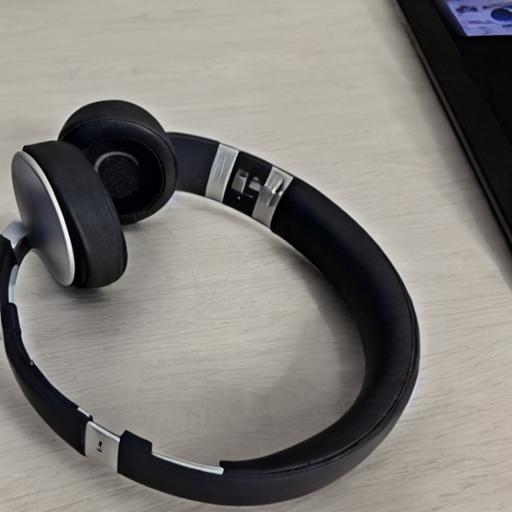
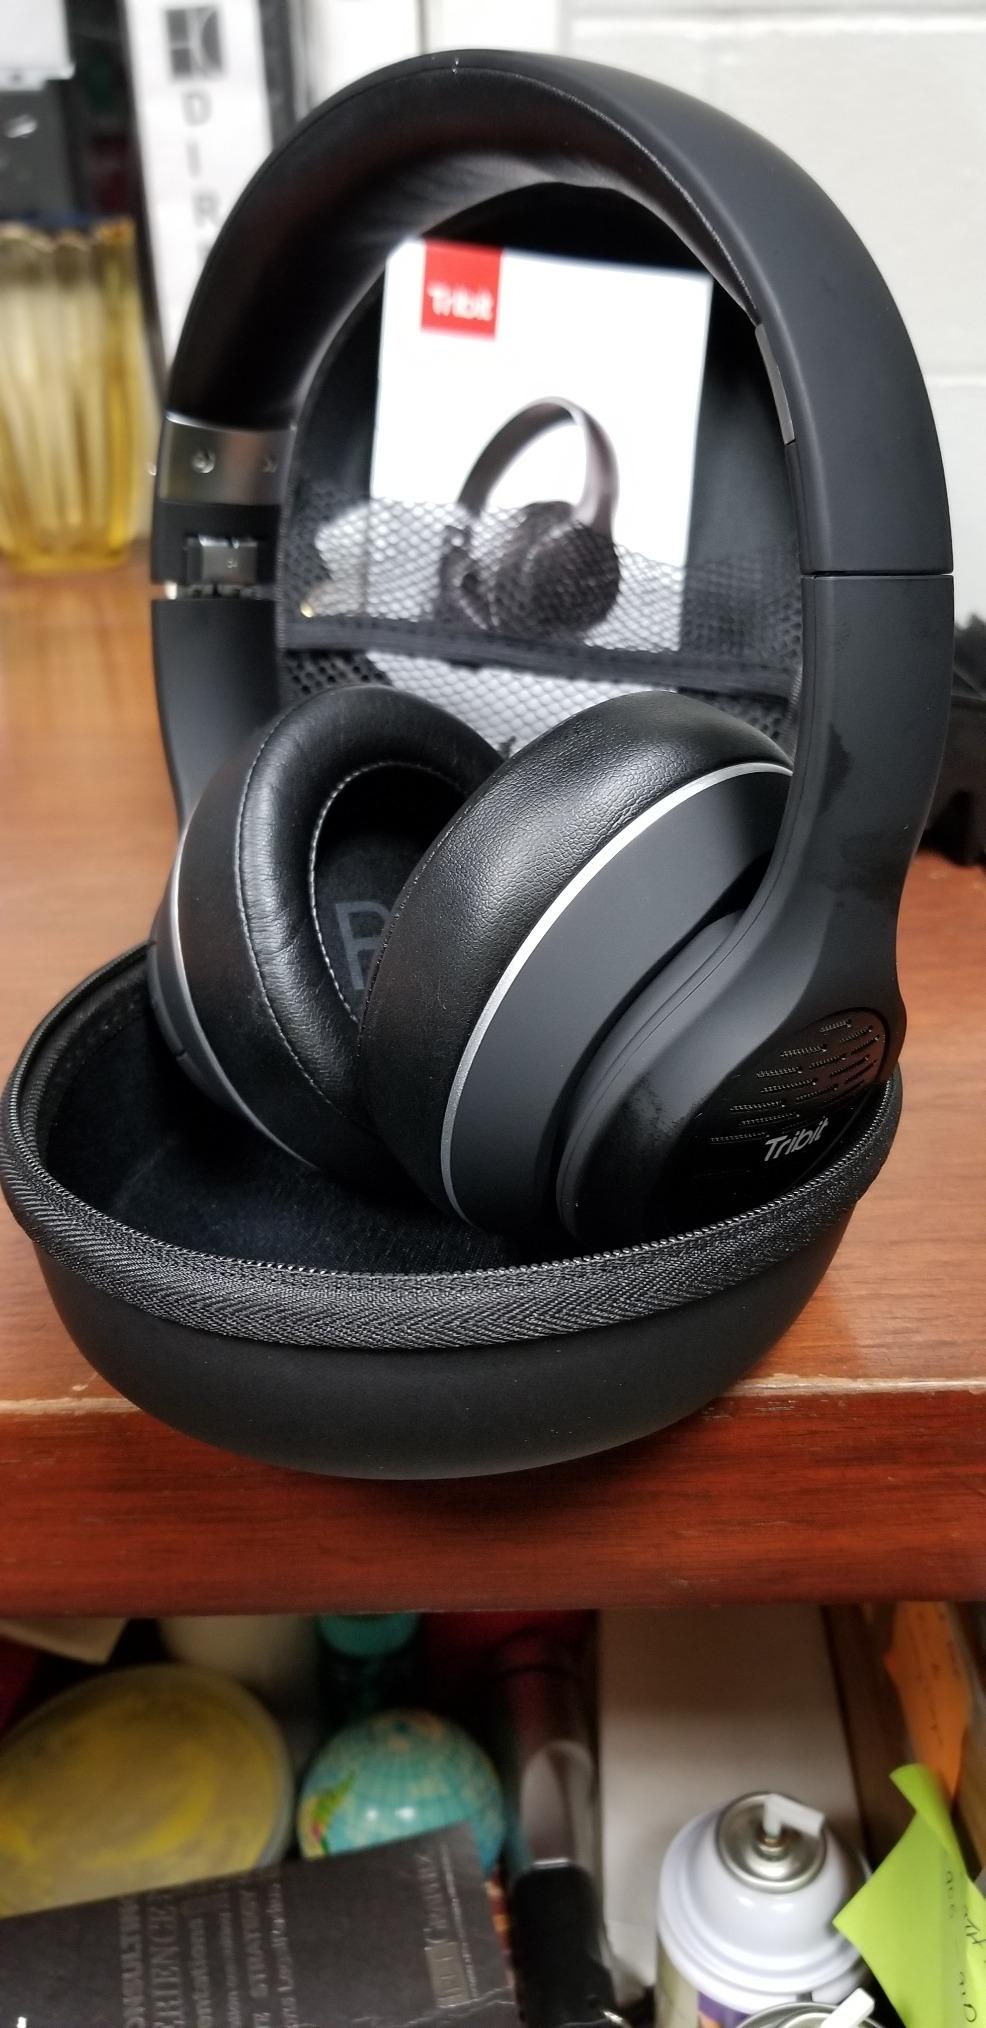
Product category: headphones
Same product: no